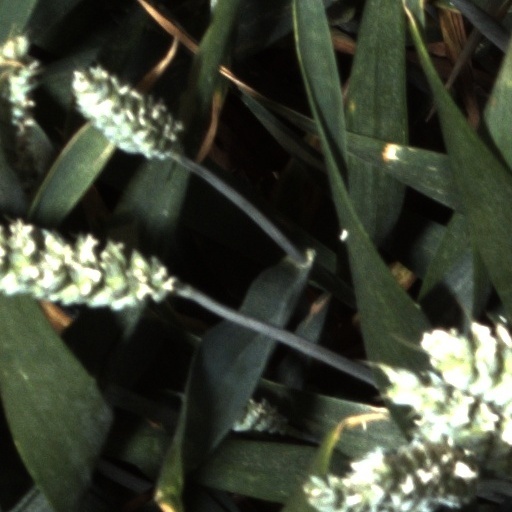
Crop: wheat